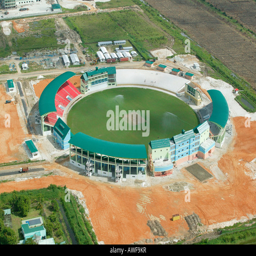
aerial view of a new stadium under construction